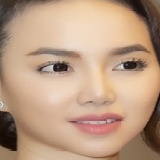
diễn viên Đinh Ngọc Diệp